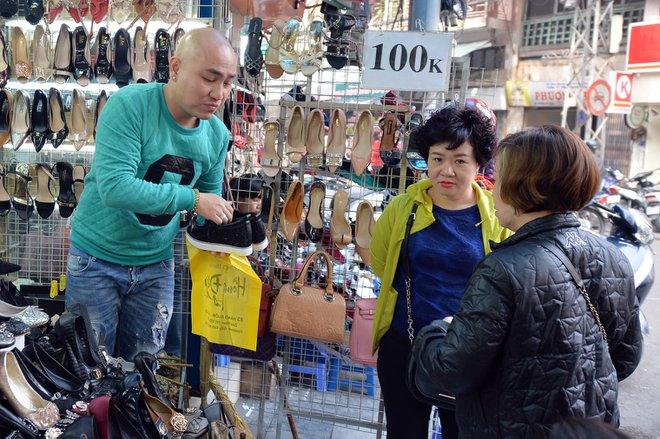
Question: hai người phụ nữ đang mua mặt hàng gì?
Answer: một đôi giày